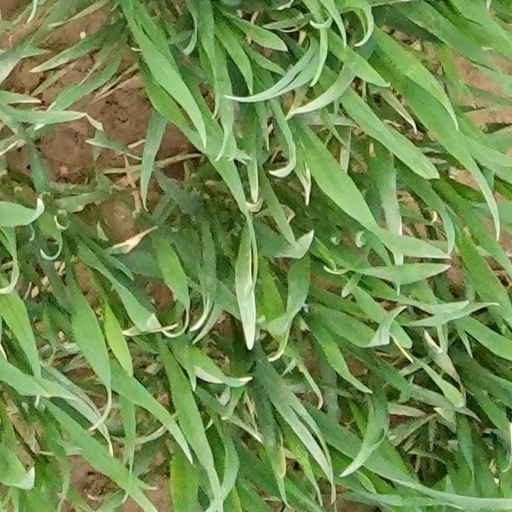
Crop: wheat